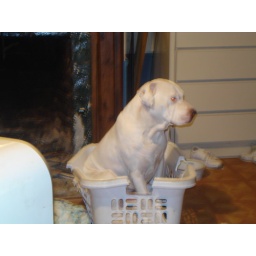
my dog zane in my laundy basket